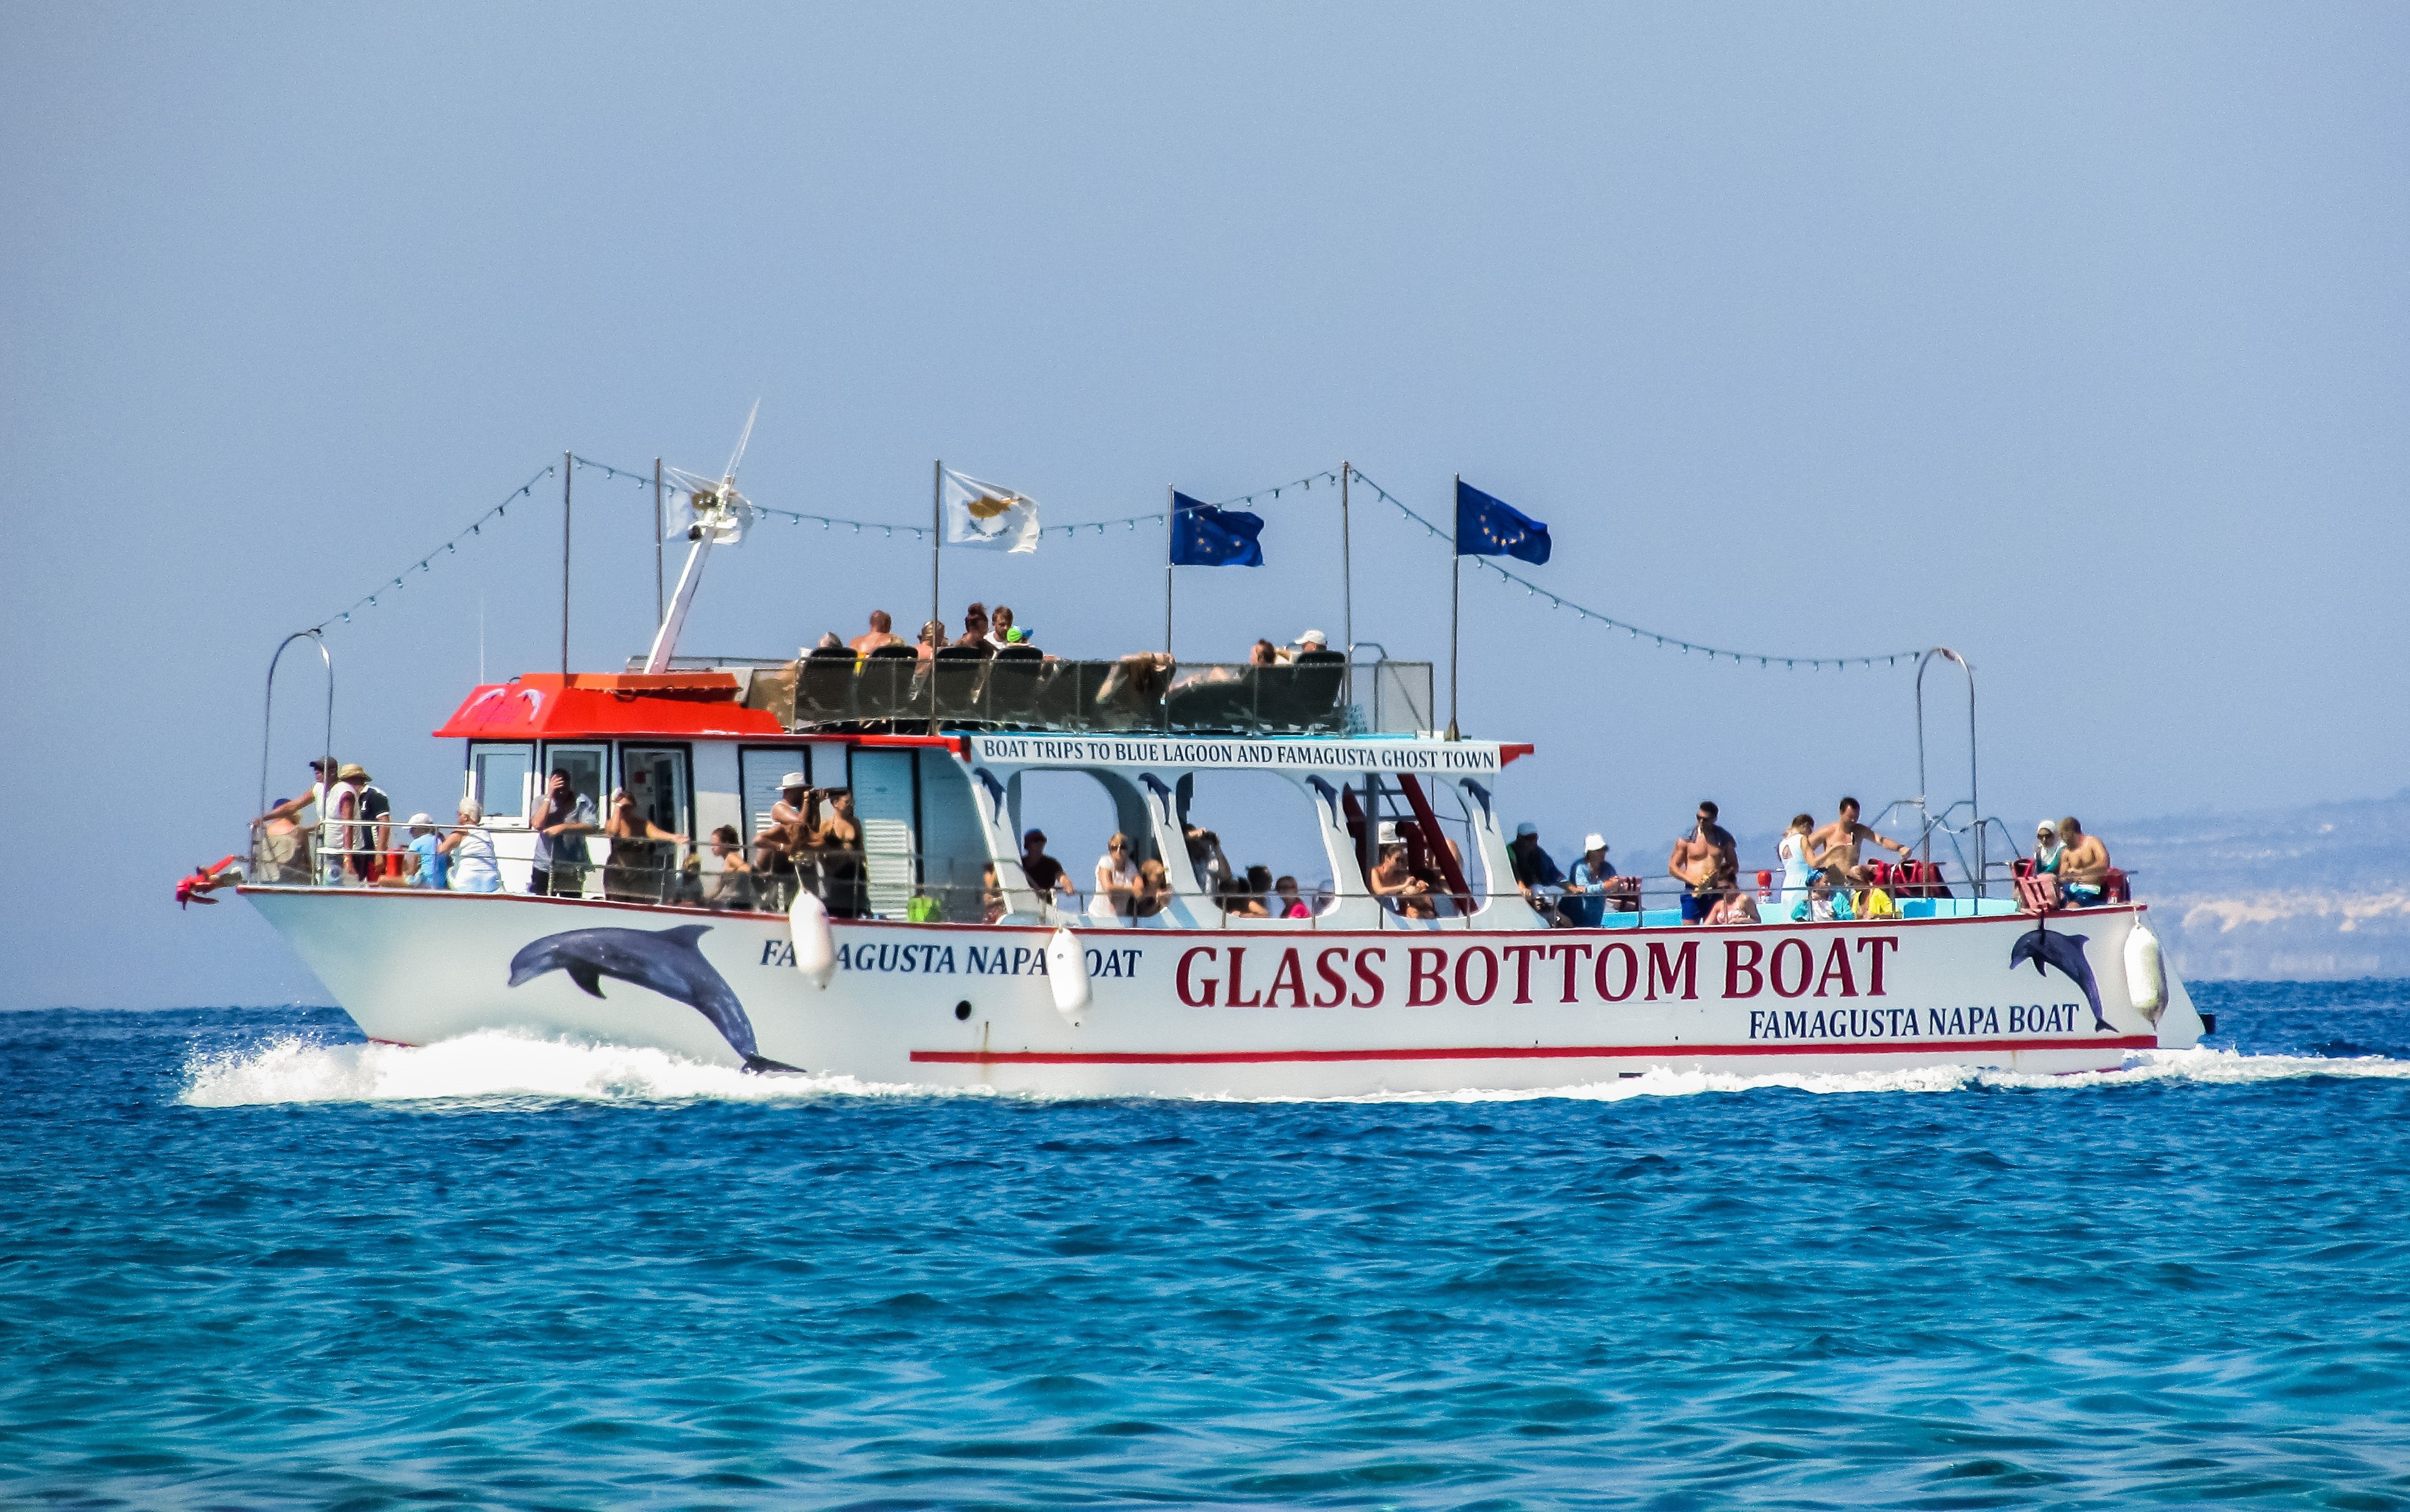
sea, boat, ship, summer, vacation, vehicle, tourism, ferry, boating, watercraft, cyprus, fishing vessel, cruise boat, ayia napa, passenger ship